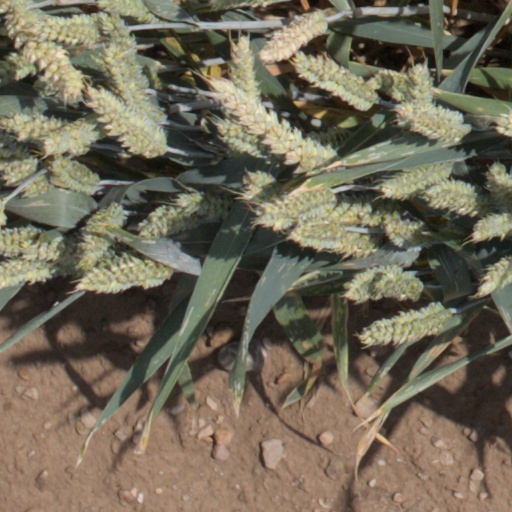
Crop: wheat